Dominique Fabre

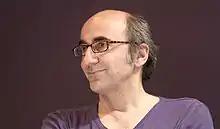
Dominique Fabre in March 2010

Dominique Fabre (born in Paris in 1960) is a French novelist who focuses "on the lives of individuals on the margins of society."